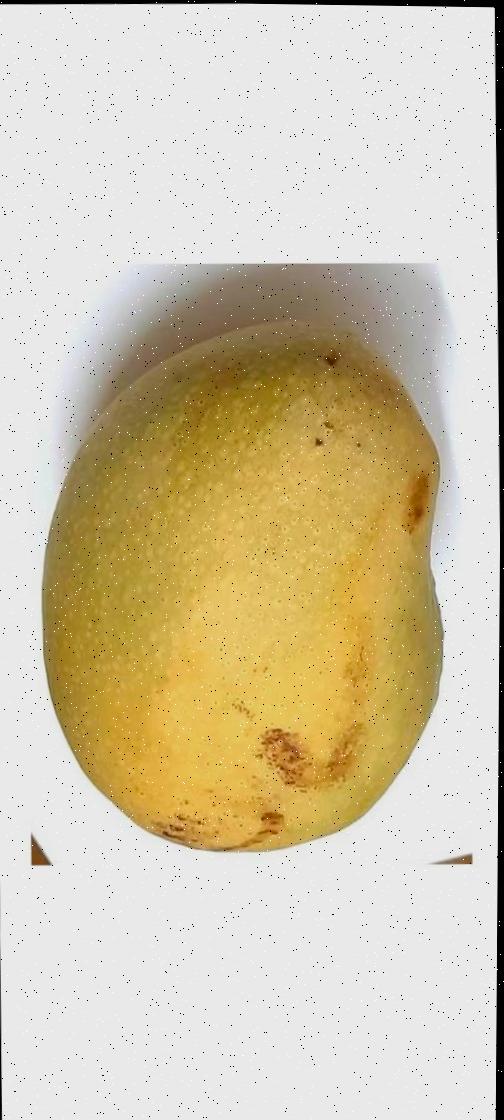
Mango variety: Fazli Shurmai